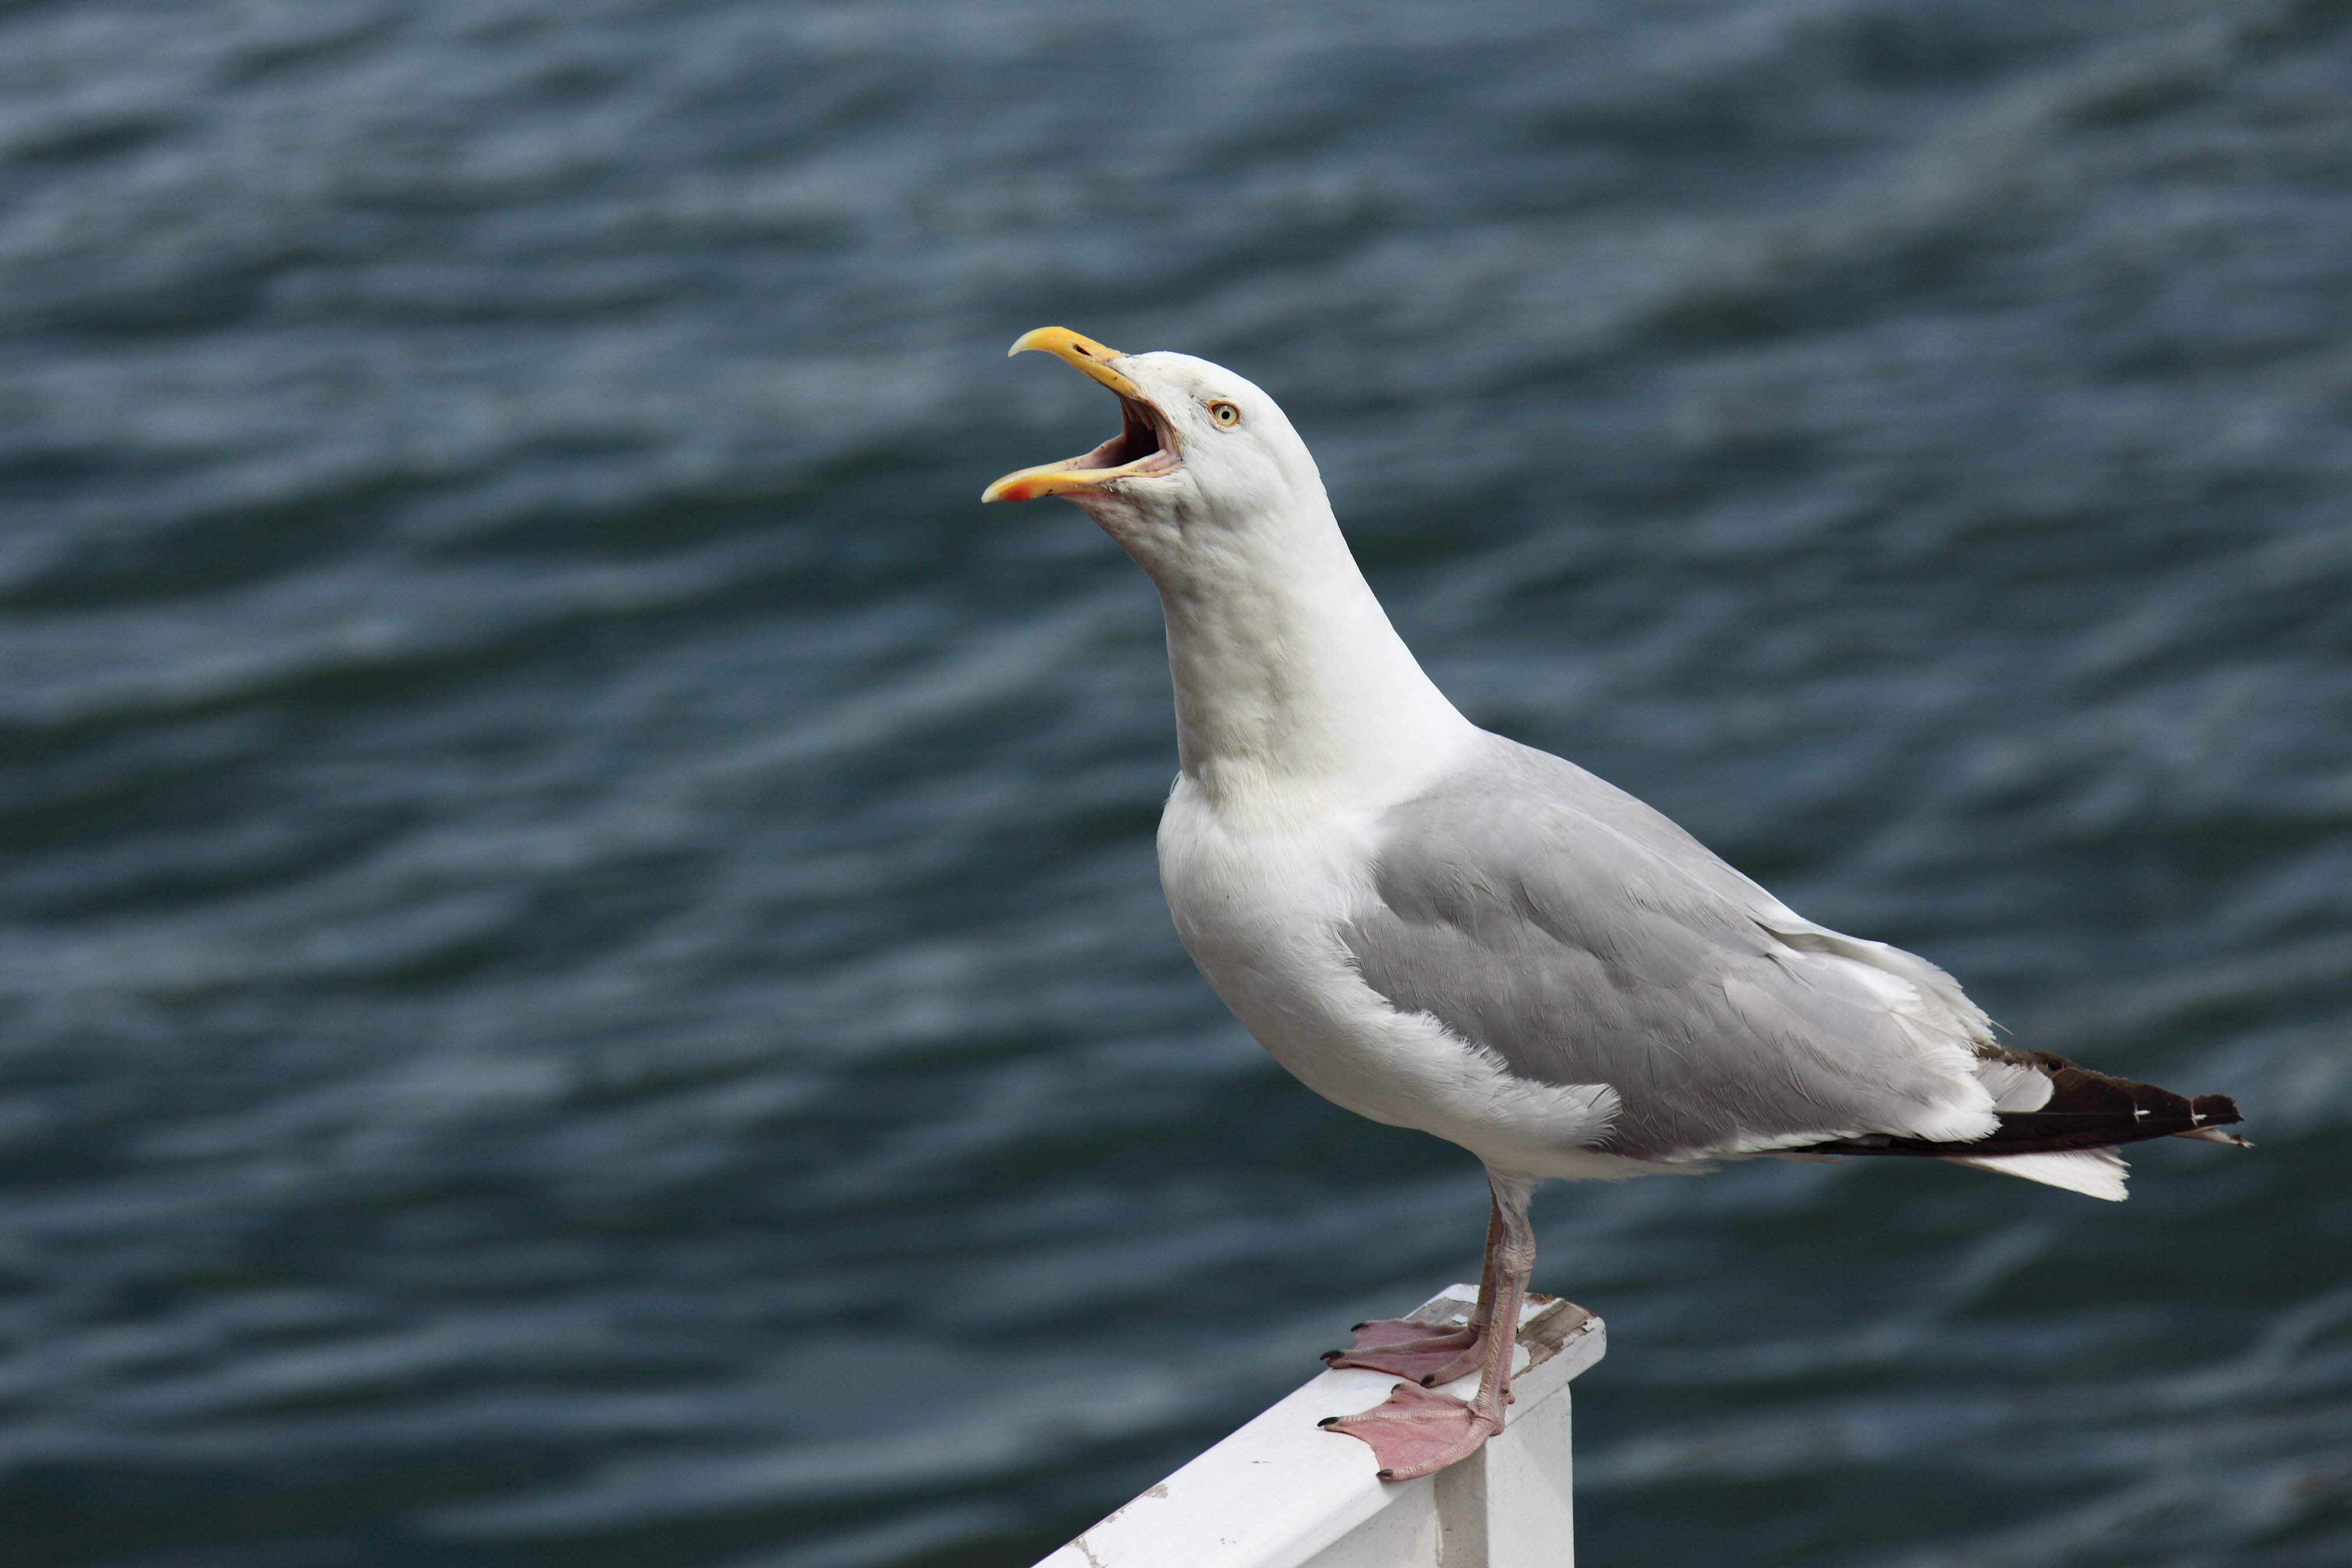
sea, water, ocean, open, bird, wing, animal, seabird, seagull, gull, beak, soar, fauna, mouth, yawn, cry, vertebrate, noisy, angry, scream, albatross, screaming, shorebird, shout, loud, charadriiformes, european herring gull, great black backed gull, screech